List of birds of Prince Edward Island

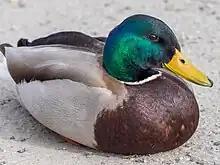
Mallard, "Anas platyrhynchos"

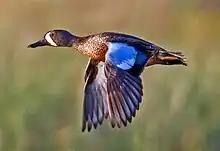
Blue-winged teal, "Spatula discors"

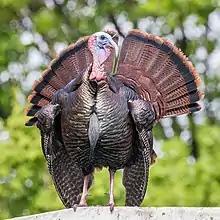
Wild turkey, "Meleagris gallopavo"

Anatidae includes the ducks and most duck-like waterfowl, such as geese and swans. These birds are adapted to an aquatic existence with webbed feet, bills which are flattened to a greater or lesser extent, and feathers that are excellent at shedding water due to special oils.